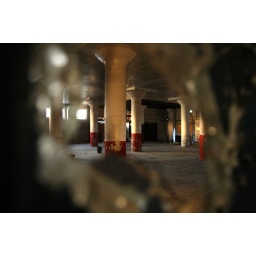
Looking through some broken glass in an abandoned building in Lorain